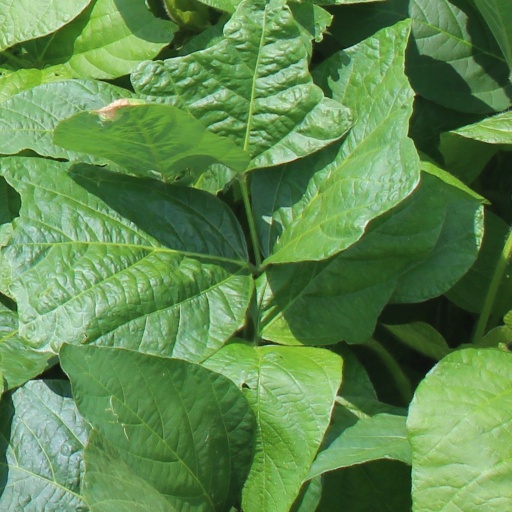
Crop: soybean